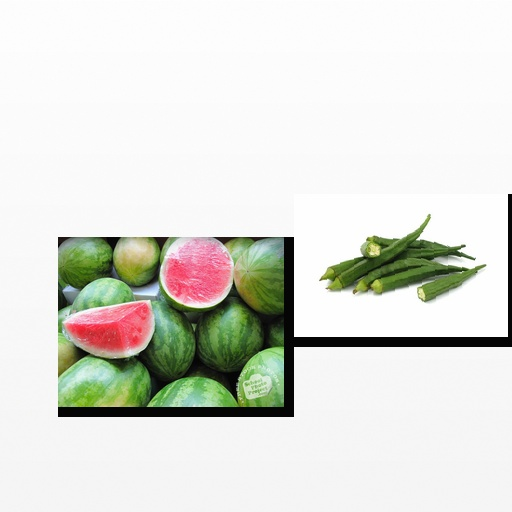
Food items: okra, watermelon